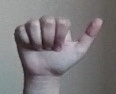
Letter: dhad